Franciszek Niepokólczycki

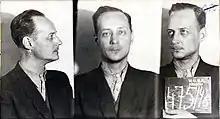
Franciszek Niepokólczycki after arrest in 1946

From November 1918 on he was a member of Polish Military Organisation in Zhytomyr. During the Polish-Soviet War in 1920 he fought in irregular units. He served in the Polish Army from 1922 in the 10th Sapper Regiment in Przemyśl and in the 3rd Sapper Battalion in Wilno. He took part in the Invasion of Poland against Nazi invaders as commander of the 60th Sapper Battalion in Army Modlin.